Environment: real
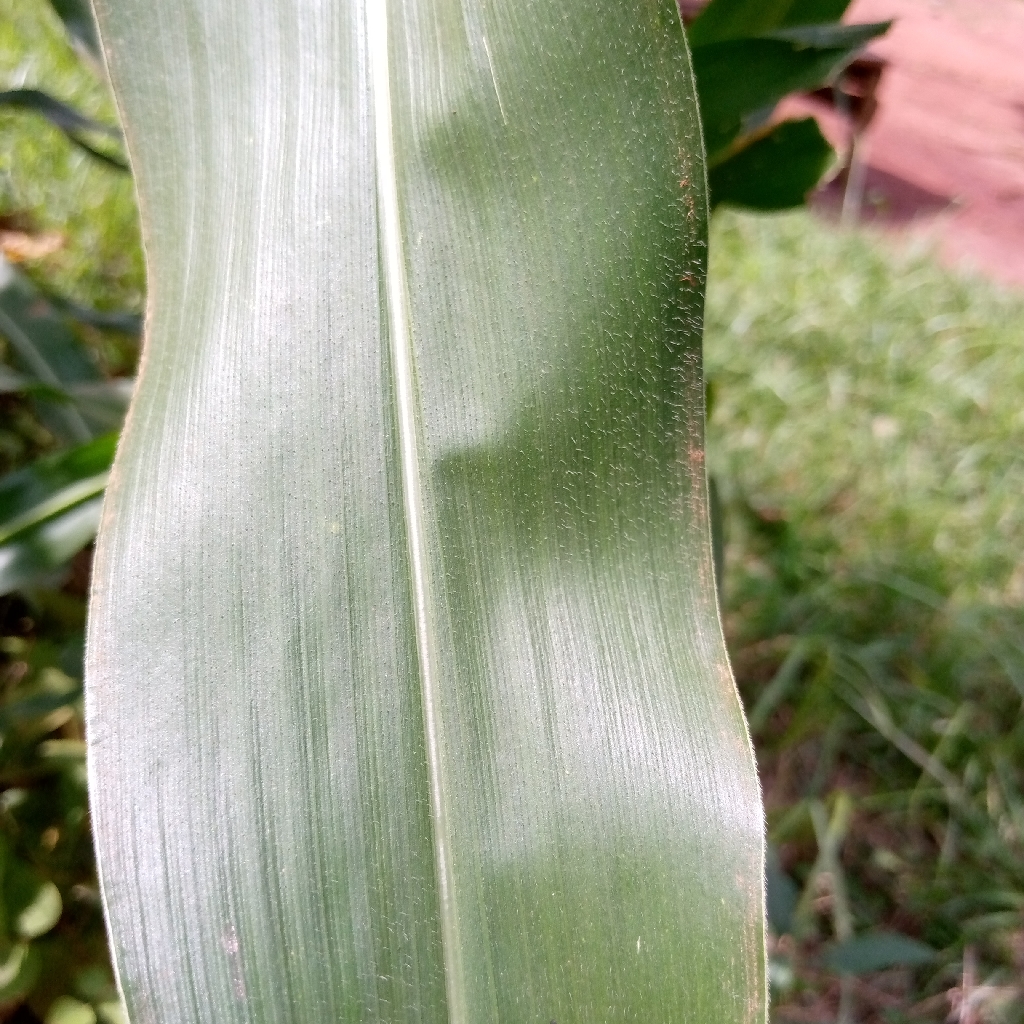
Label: healthy